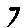
Label: 7